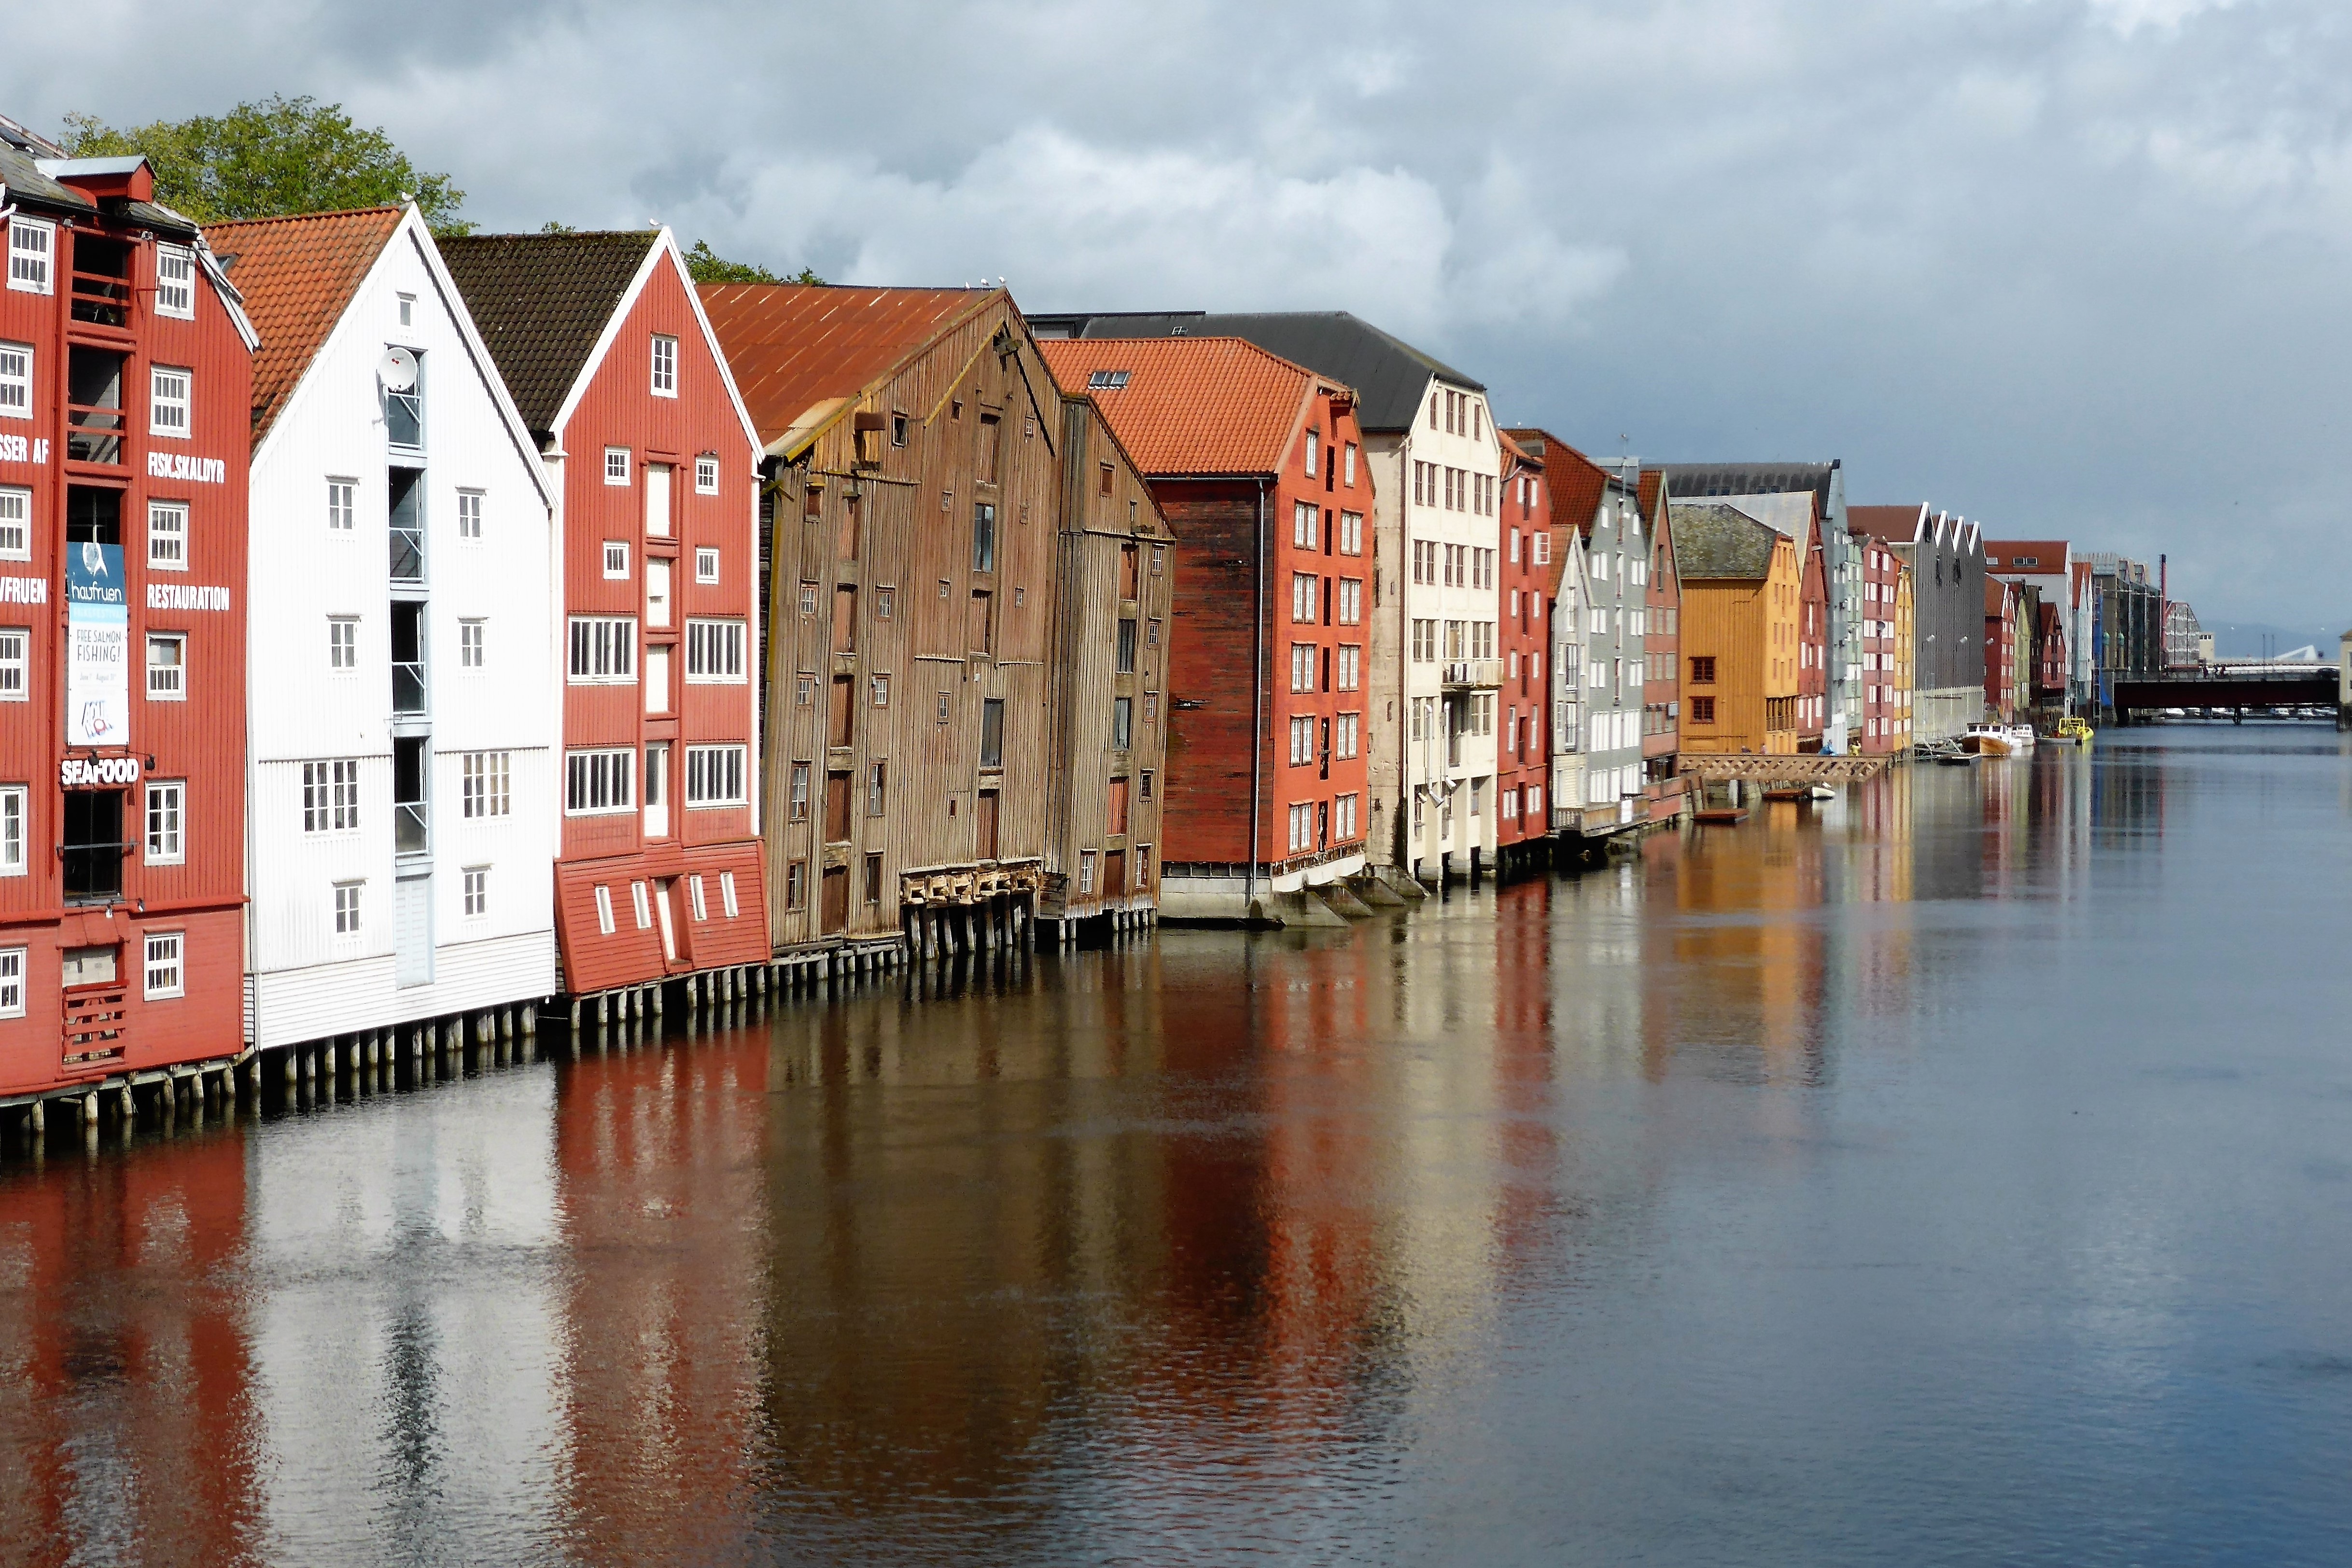
water, wood, house, town, river, canal, cityscape, reflection, holiday, waterway, body of water, trade, channel, norway, landform, trondheim, old port, warehouses, geographical feature